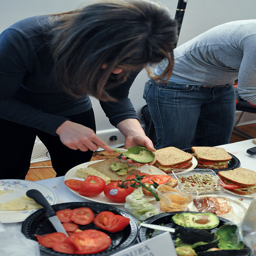
a couple women help themselves to a sandwich bar with various fixins for sandwiches.
A woman is preparing a sandwich at a sandwich buffet.
Some people by a big dining table filled with food.
Lady slicing food on a table with plates of sandwiches and tomatoes.
Two women stand at a buffet table making sandwiches.